Geography of Slovakia

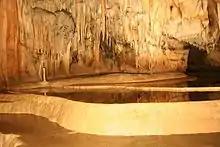
Domica Cave

Slovakia has hundreds of caves and caverns under its mountains, of which 30 are open to the public. Most of the caves have stalagmites rising from the ground and stalactites hanging from above. There are currently five Slovak caves under UNESCO's World Heritage Site status. They are Dobšiná Ice Cave, Domica, Gombasek Cave, Jasovská Cave and Ochtinská Aragonite Cave. Other caves open to the public include Belianska Cave, Demänovská Cave of Liberty, Demänovská Ice Cave or Bystrianska Cave.